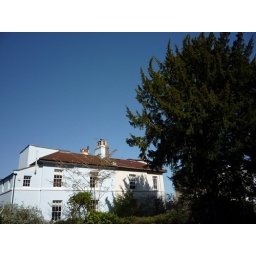
These photos were taken after two days of no flights over the UK; the sky is a flawless blue